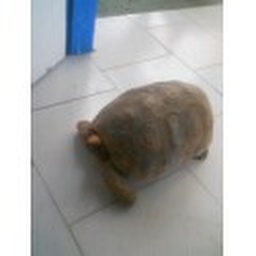
Chucky our neighbor turtle who actually knocked on the door and came in to visit us in our apartment.